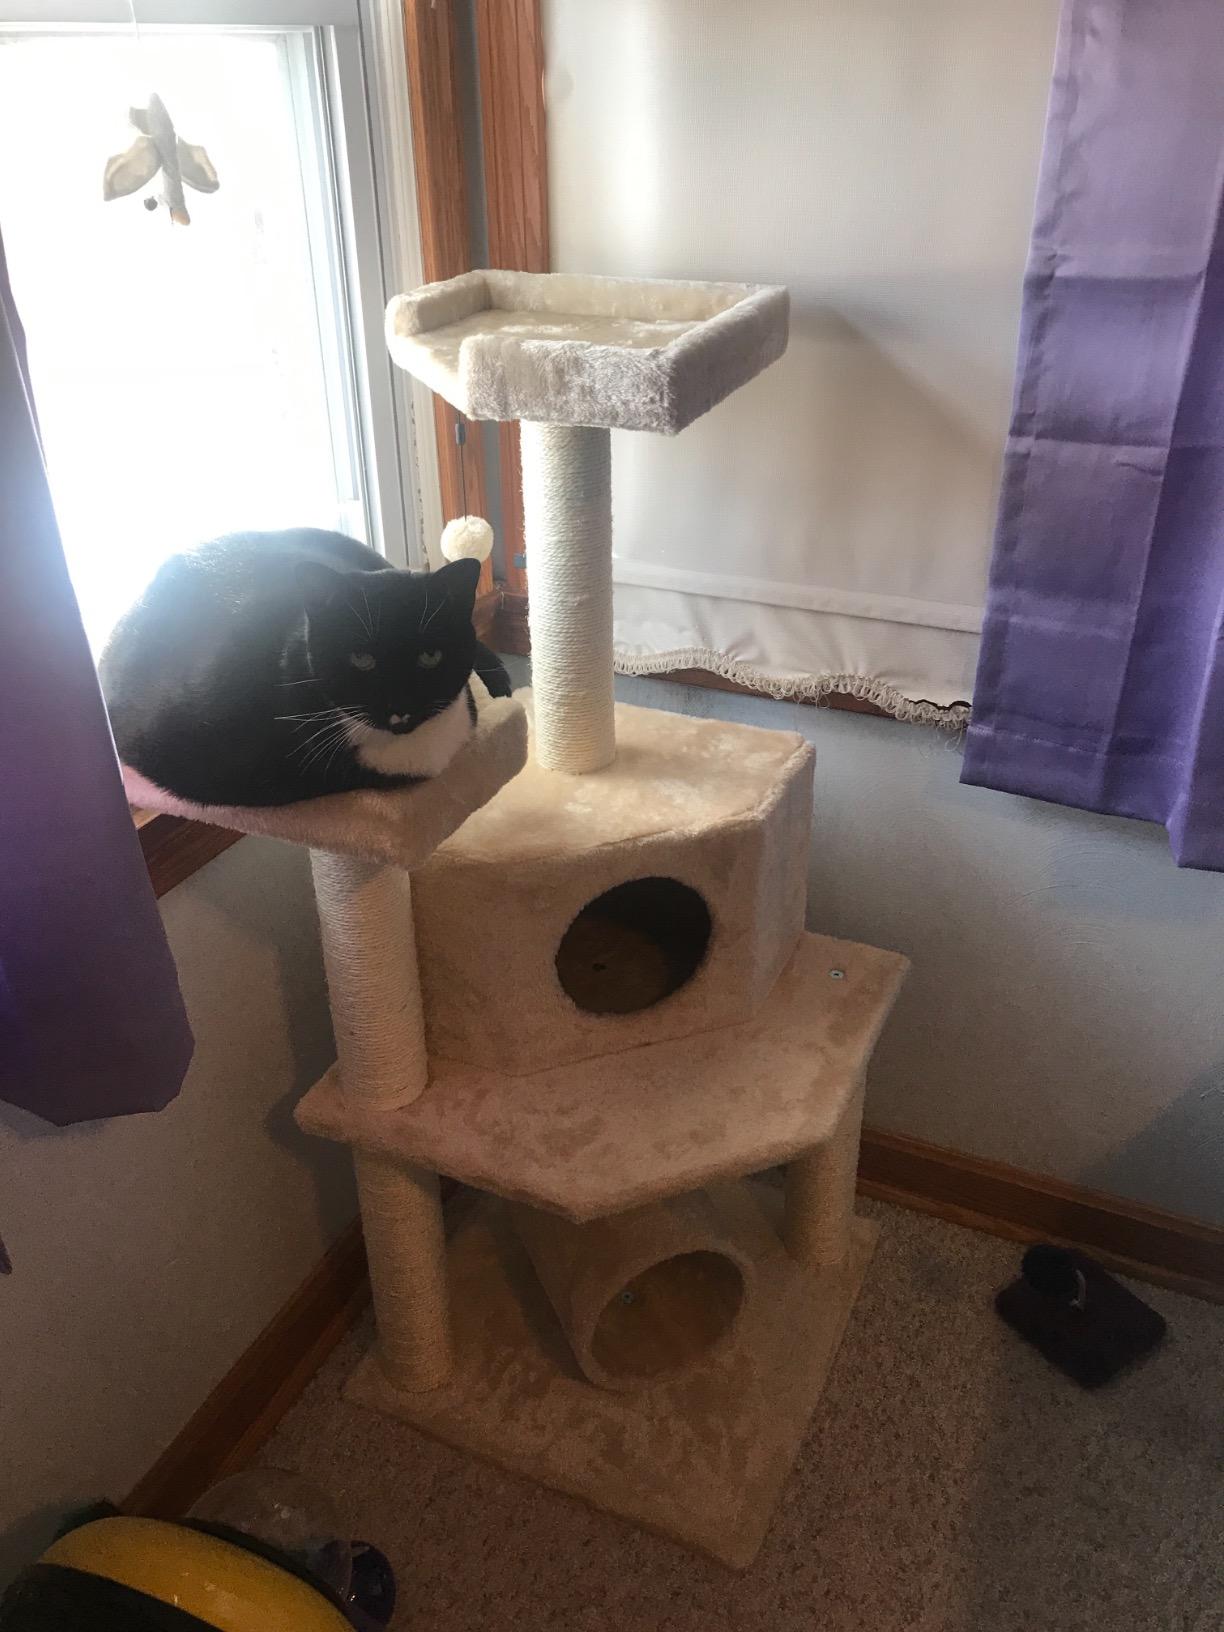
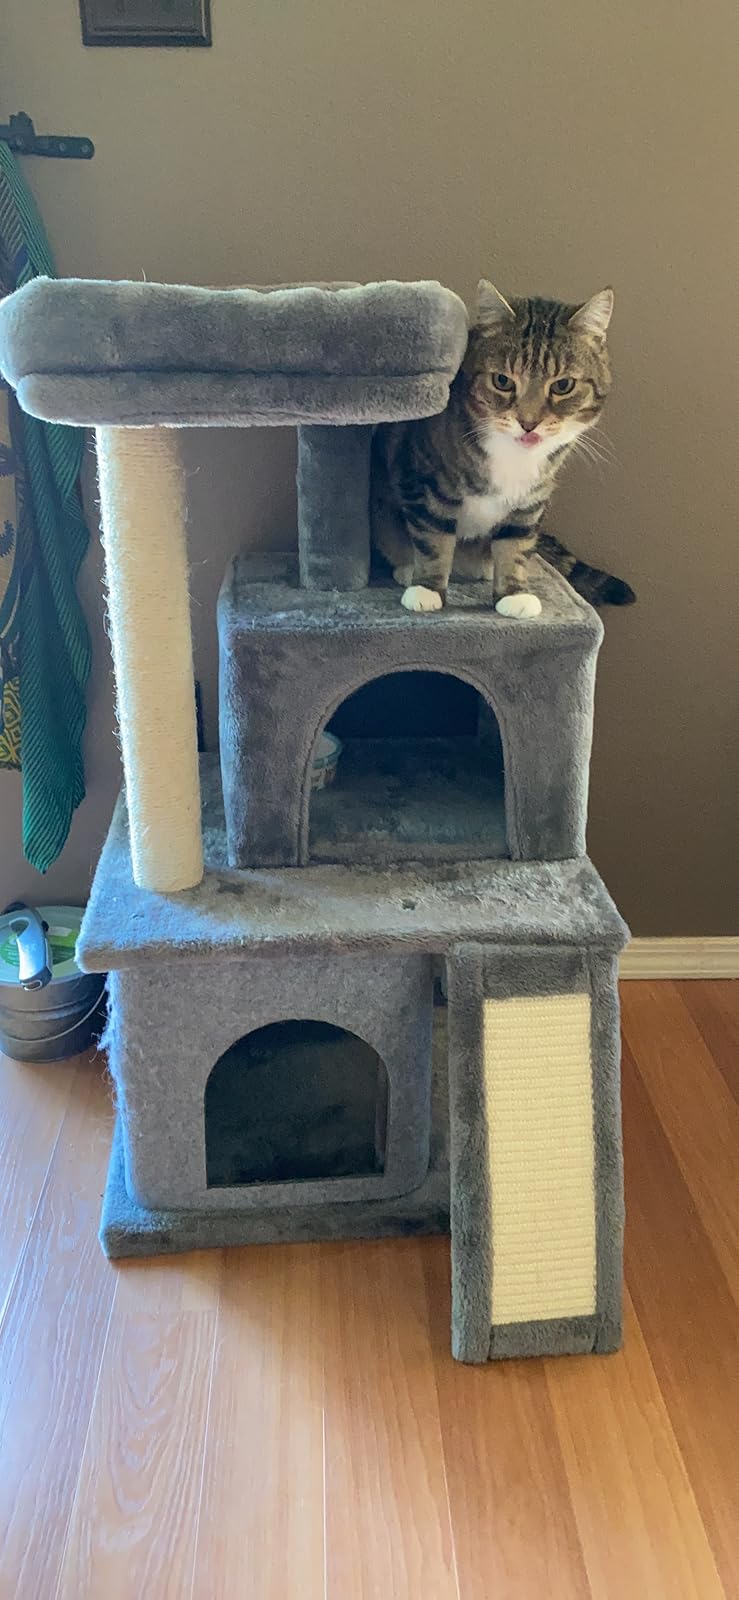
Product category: items_cat tree
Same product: no